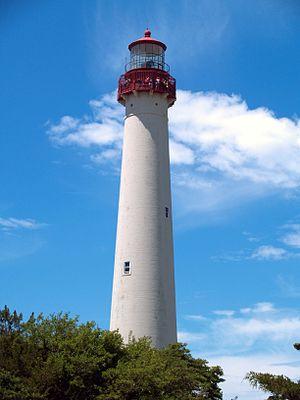
La liste des phares du New Jersey dresse la liste des phares de l'État américain du New Jersey répertoriés par la United States Coast Guard.